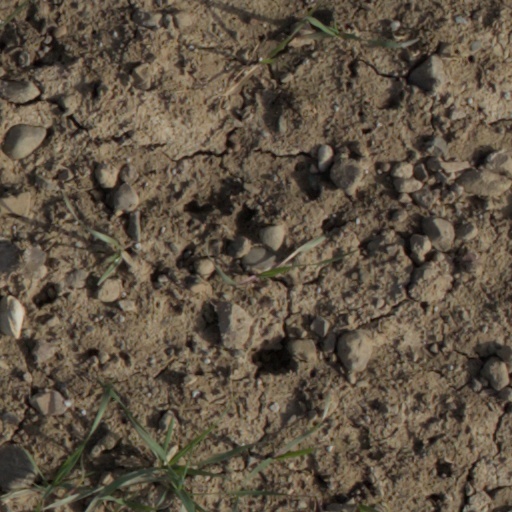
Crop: wheat